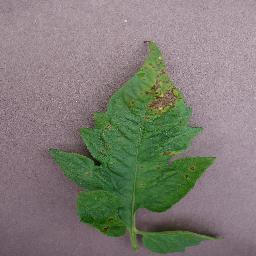
Label: Tomato___Septoria_leaf_spot